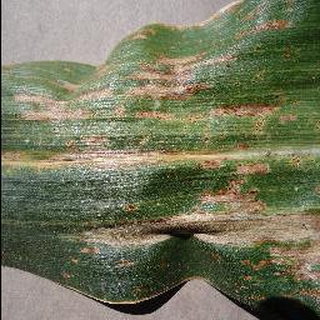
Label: corn_cercospora_leaf_spot